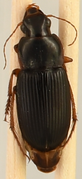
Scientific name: Harpalus pensylvanicus
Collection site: Konza Prairie Agroecosystem NEON (KONA), plot KONA_001